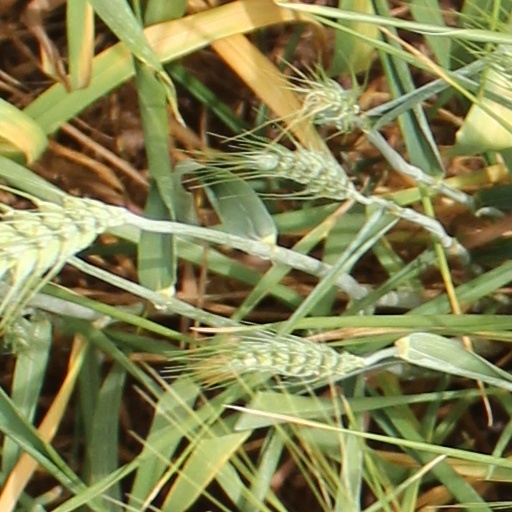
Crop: wheat